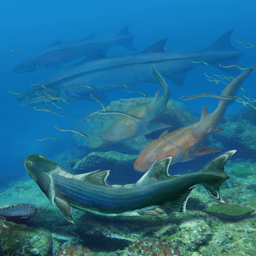
ancient fish may have evolved